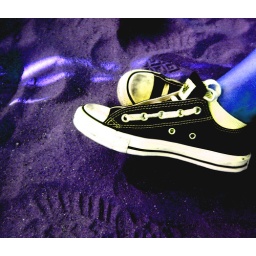
the shoe in blue